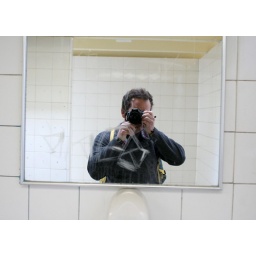
me in bathroom mirror (botanic gardens)